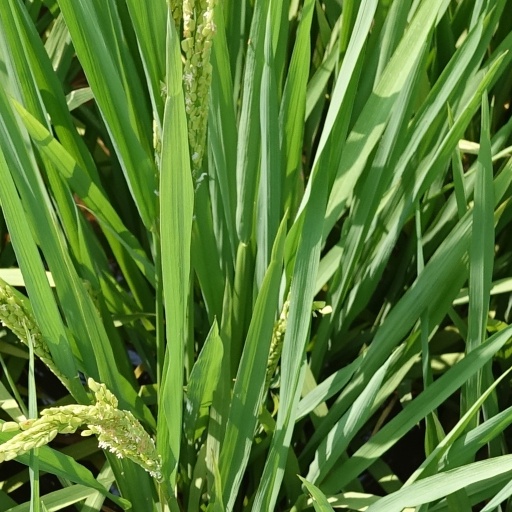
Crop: rice